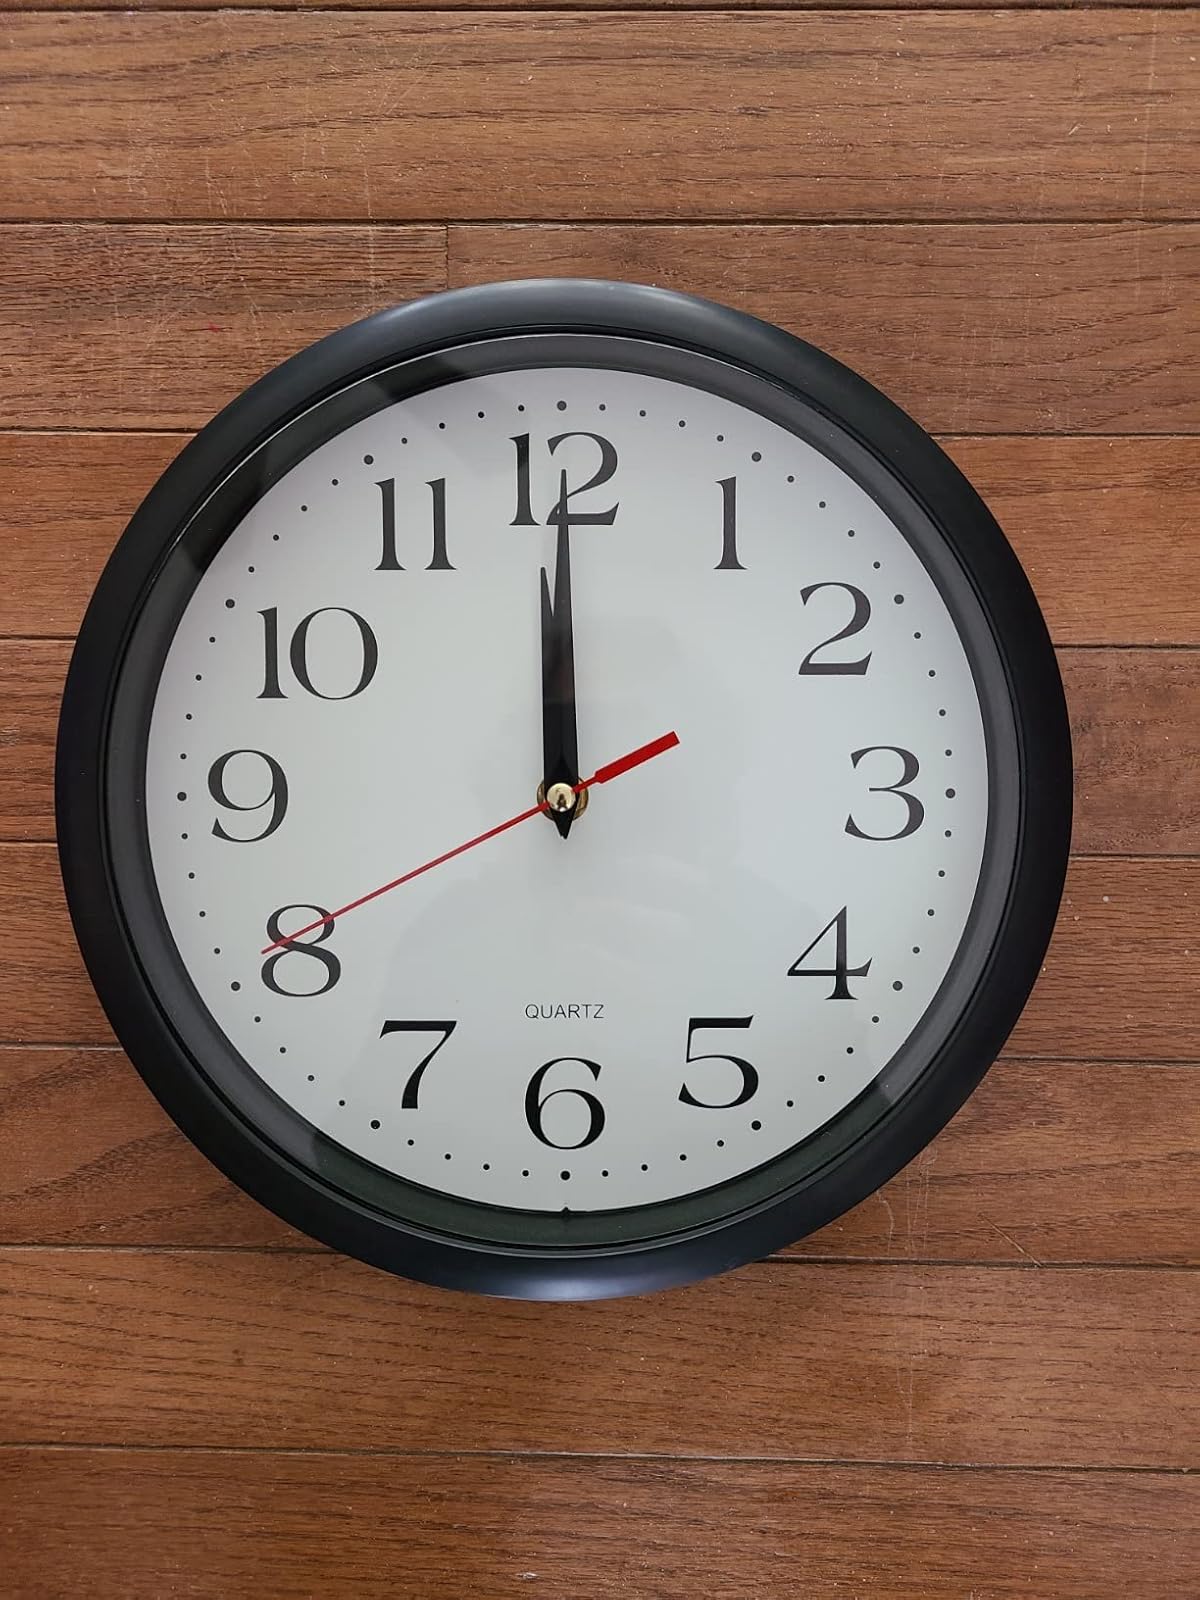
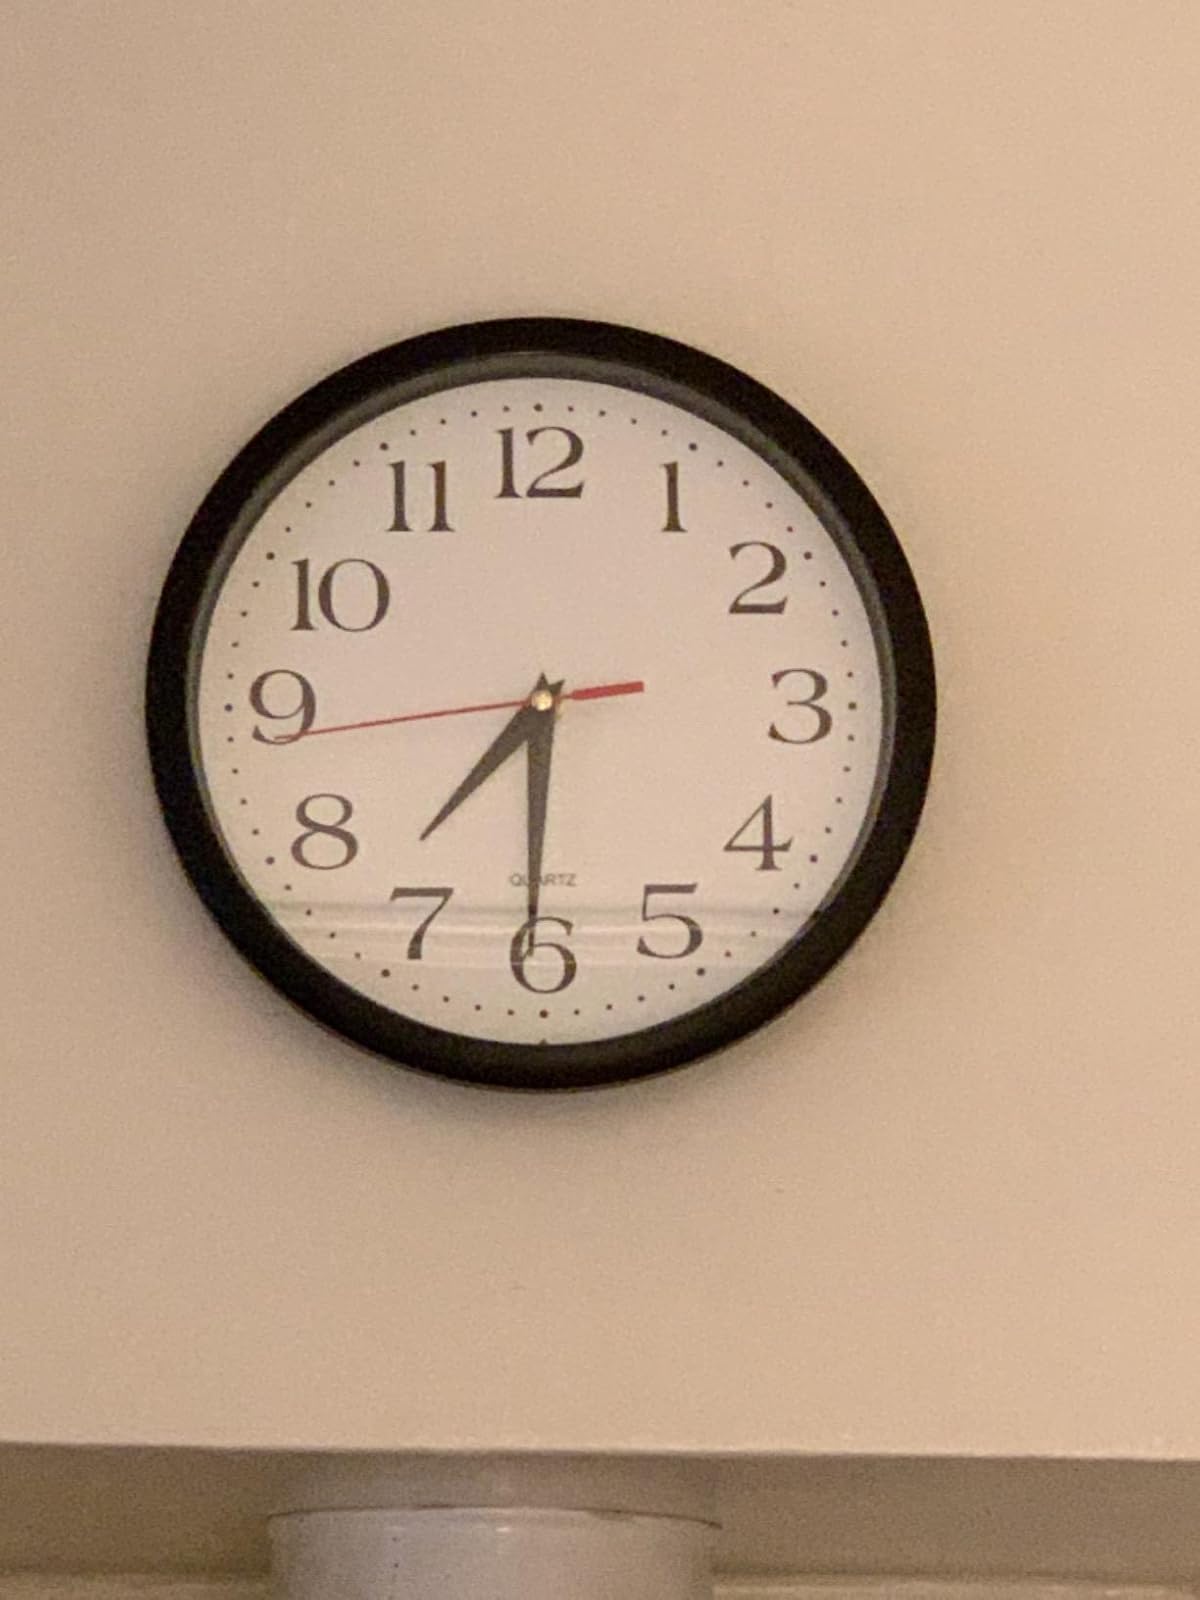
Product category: clock
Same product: yes